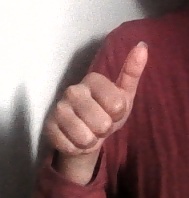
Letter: aleff